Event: Nepal Earthquake
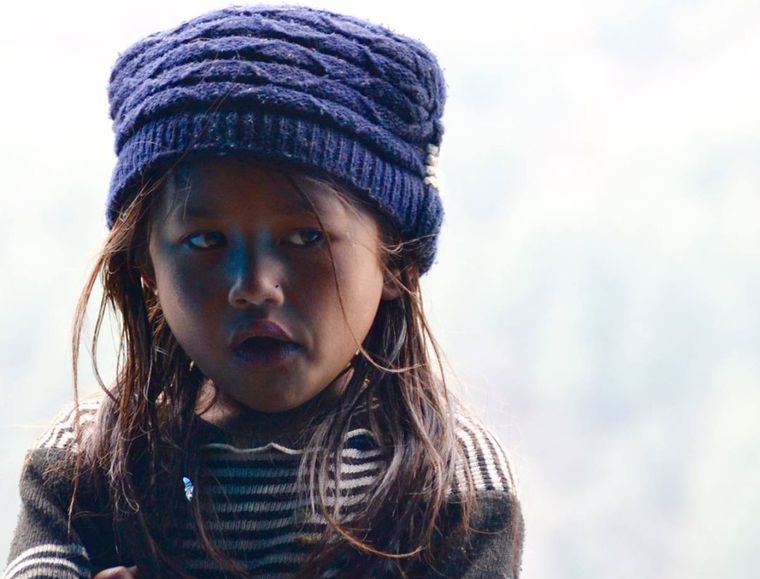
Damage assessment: no_damage